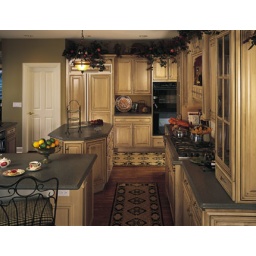
The kitchen cabinetry was created with Glen Cove door style in Maple finished in Champagne with Chocolate glaze.